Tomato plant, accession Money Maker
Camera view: bottom (45 deg); turntable rotation: 330 degrees
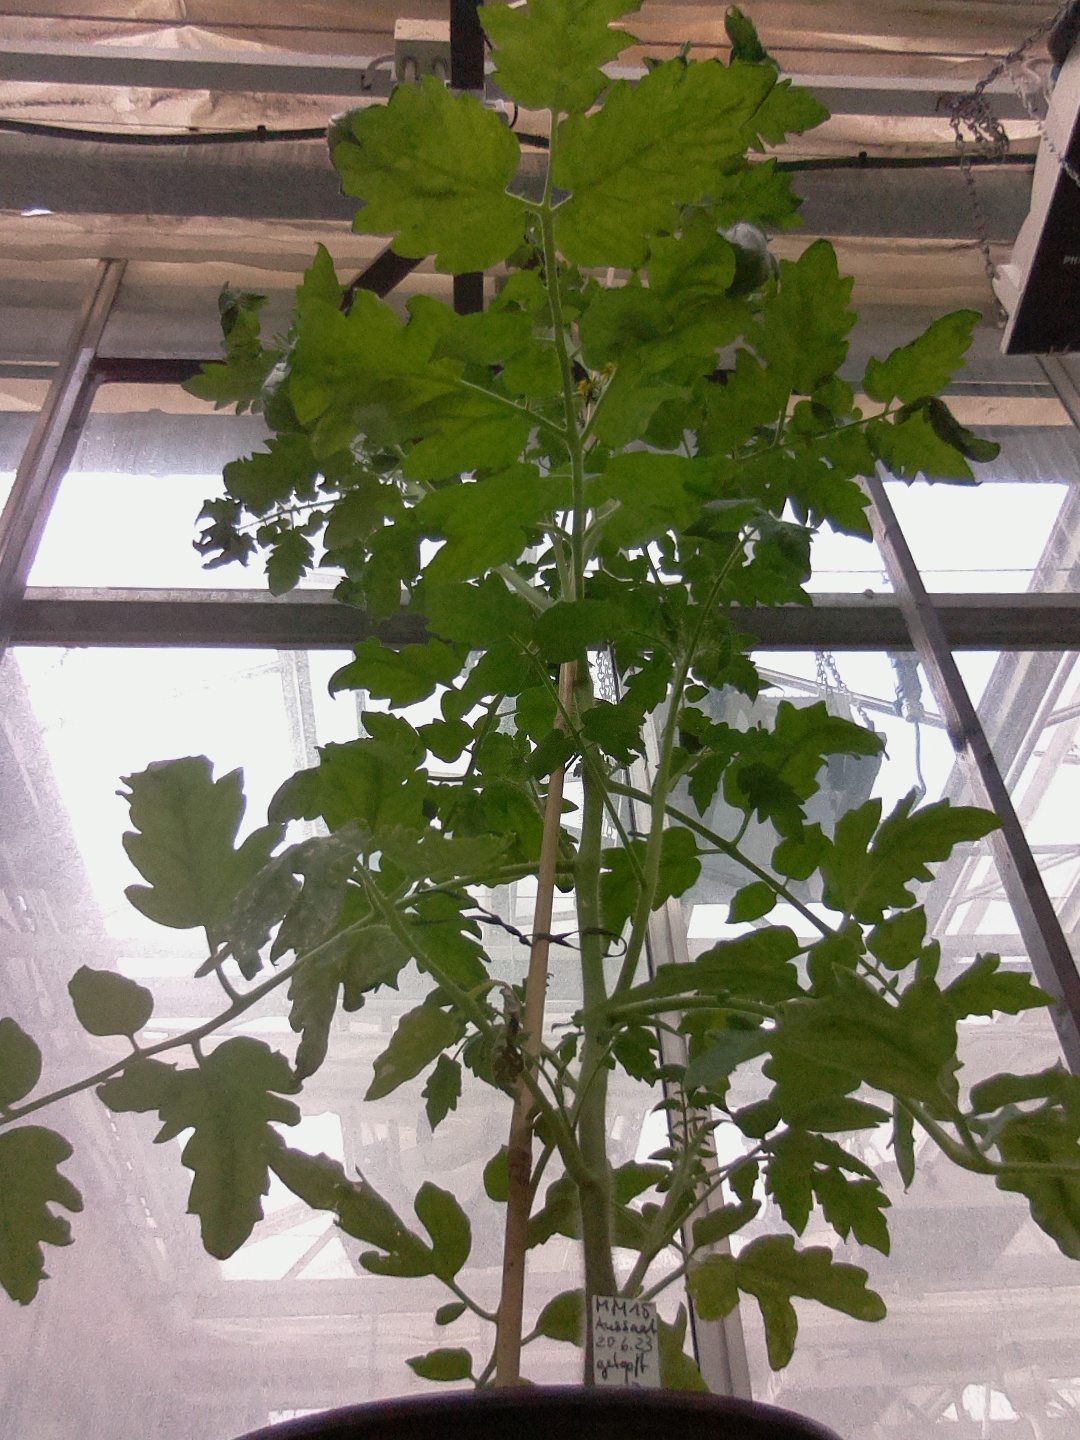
BBCH growth stage 71: 10%-20% of final fruit size